Mascarene Islands

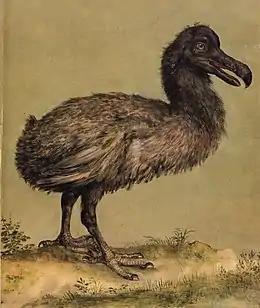
The dodo was a frugivore giant columbiforme of Mauritius Island where there are several "Ocotea" species. Painted by Jacob Hoefnagel, c. 1602

Subalpine shrub occurs on the volcanoes on Réunion, above the treeline at 1800 to 2000 metres elevation. Average annual rainfall is from 2000 to 6000 mm, and frosts occur regularly in winter. Characteristic shrubs include "Erica reunionensis" and "Erica galioides" (Ericaceae), "Stoebe passerinoides" and species of "Hubertia" and "Psiadia" (Asteraceae), and "Phylica nitida" (Rhamnaceae). Herbaceous endemic species include "Heterochaenia rivalsii" (Campanulaceae), "Eriotrix commersonii" (Asteraceae), and "Cynoglossum borbonicum" (Boraginaceae).